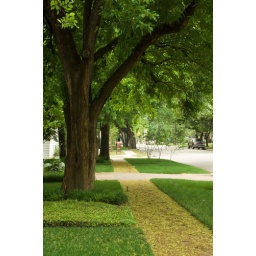
McKinney &amp;amp; Lee street sidewalk early in the morning